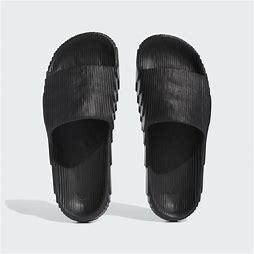
Brand: Adidas
Model: Adilette 22